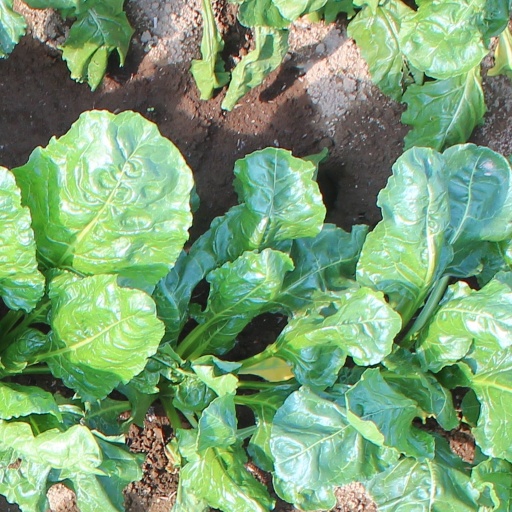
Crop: sugar beet